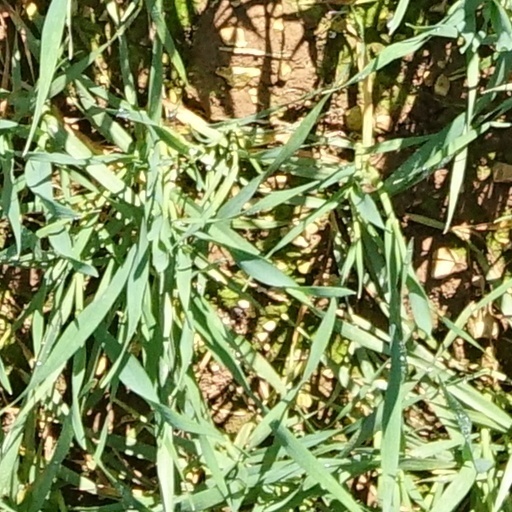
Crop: wheat